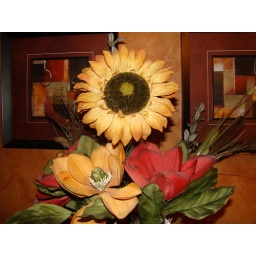
This photo was captured with the camera white balance auto setting. The natural colors were captured nicely by the camera.